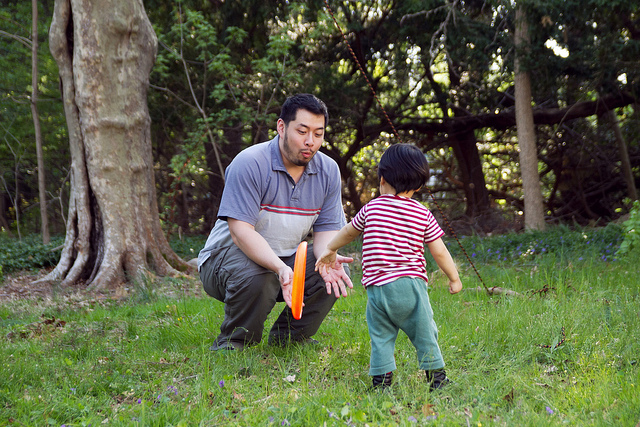
user: Given an image and a question. Answer the question in a short answer. Question: What is the likely relationship between these people? Short Answer:
assistant: father and son